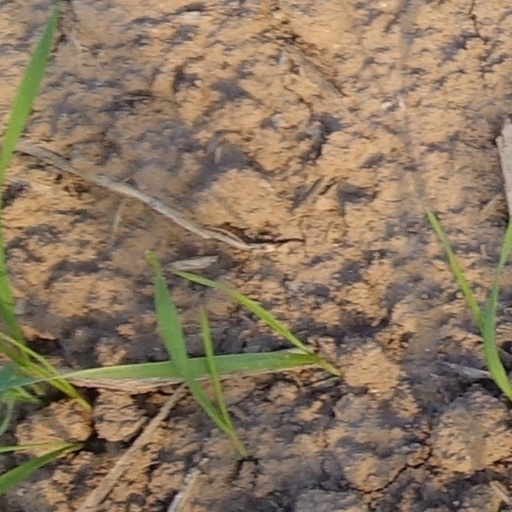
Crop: wheat